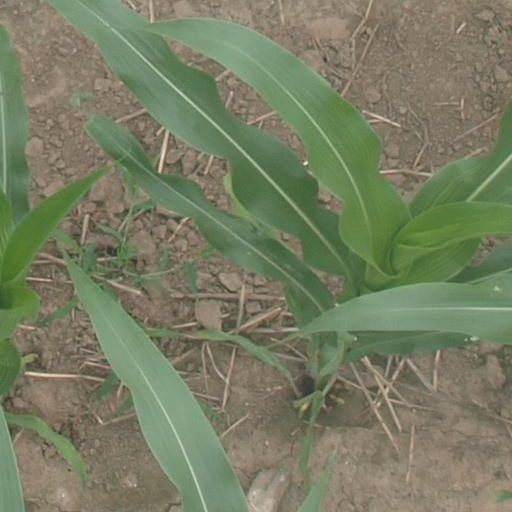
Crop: maize; corn